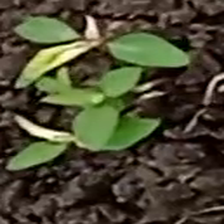
Weed species: Kena_(Commplina_benghalensio)